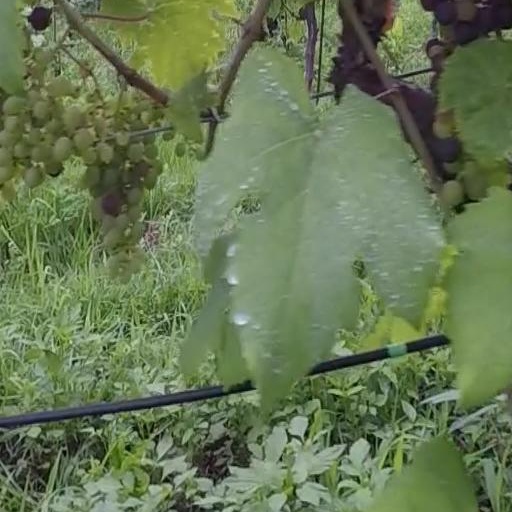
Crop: grape